Pakistan International Airlines Flight 661

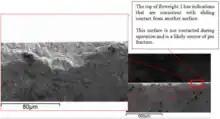
Suspected location of pin fracture inside the flyweights

Back in the OSG, the flyweights had failed as the plunger had pushed through them. As it was not positioned at the top of the flyweights, the plunger could not be pushed by the flyweights anymore and as a result the OSG valve was closed and could never be opened again, enabling the blade pitch to go beyond the lowest allowable angle and the propeller speed to accelerate. As all of the propeller feathering system had been compromised, the propeller could not be feathered properly and the airspeed continued to deplete. The unfeathered propeller on the left engine generated massive amount of drag. Additionally, the thrust was not symmetrical and thus the aircraft was pulled to the left.